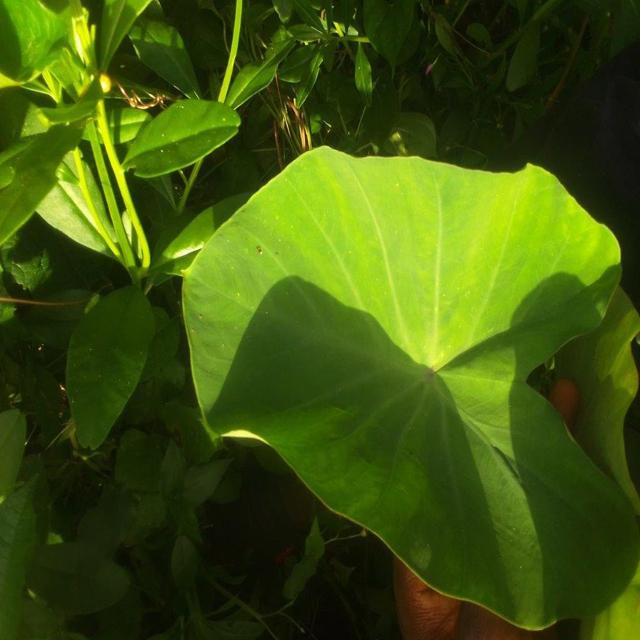
Label: Healthy